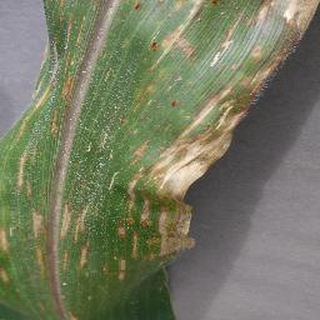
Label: corn_cercospora_leaf_spot